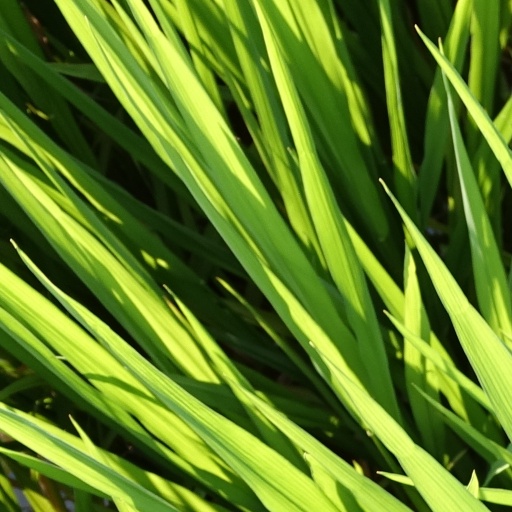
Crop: rice